146th New York State Legislature

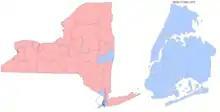
Partisan composition of the Senate.

The asterisk (*) denotes members of the previous Legislature who continued in office as members of this Legislature. Philip M. Kleinfeld, Michael E. Reiburn, Benjamin Antin, Walter W. Westall, Seabury C. Mastick, J. Griswold Webb and Ernest E. Cole changed from the Assembly to the Senate.